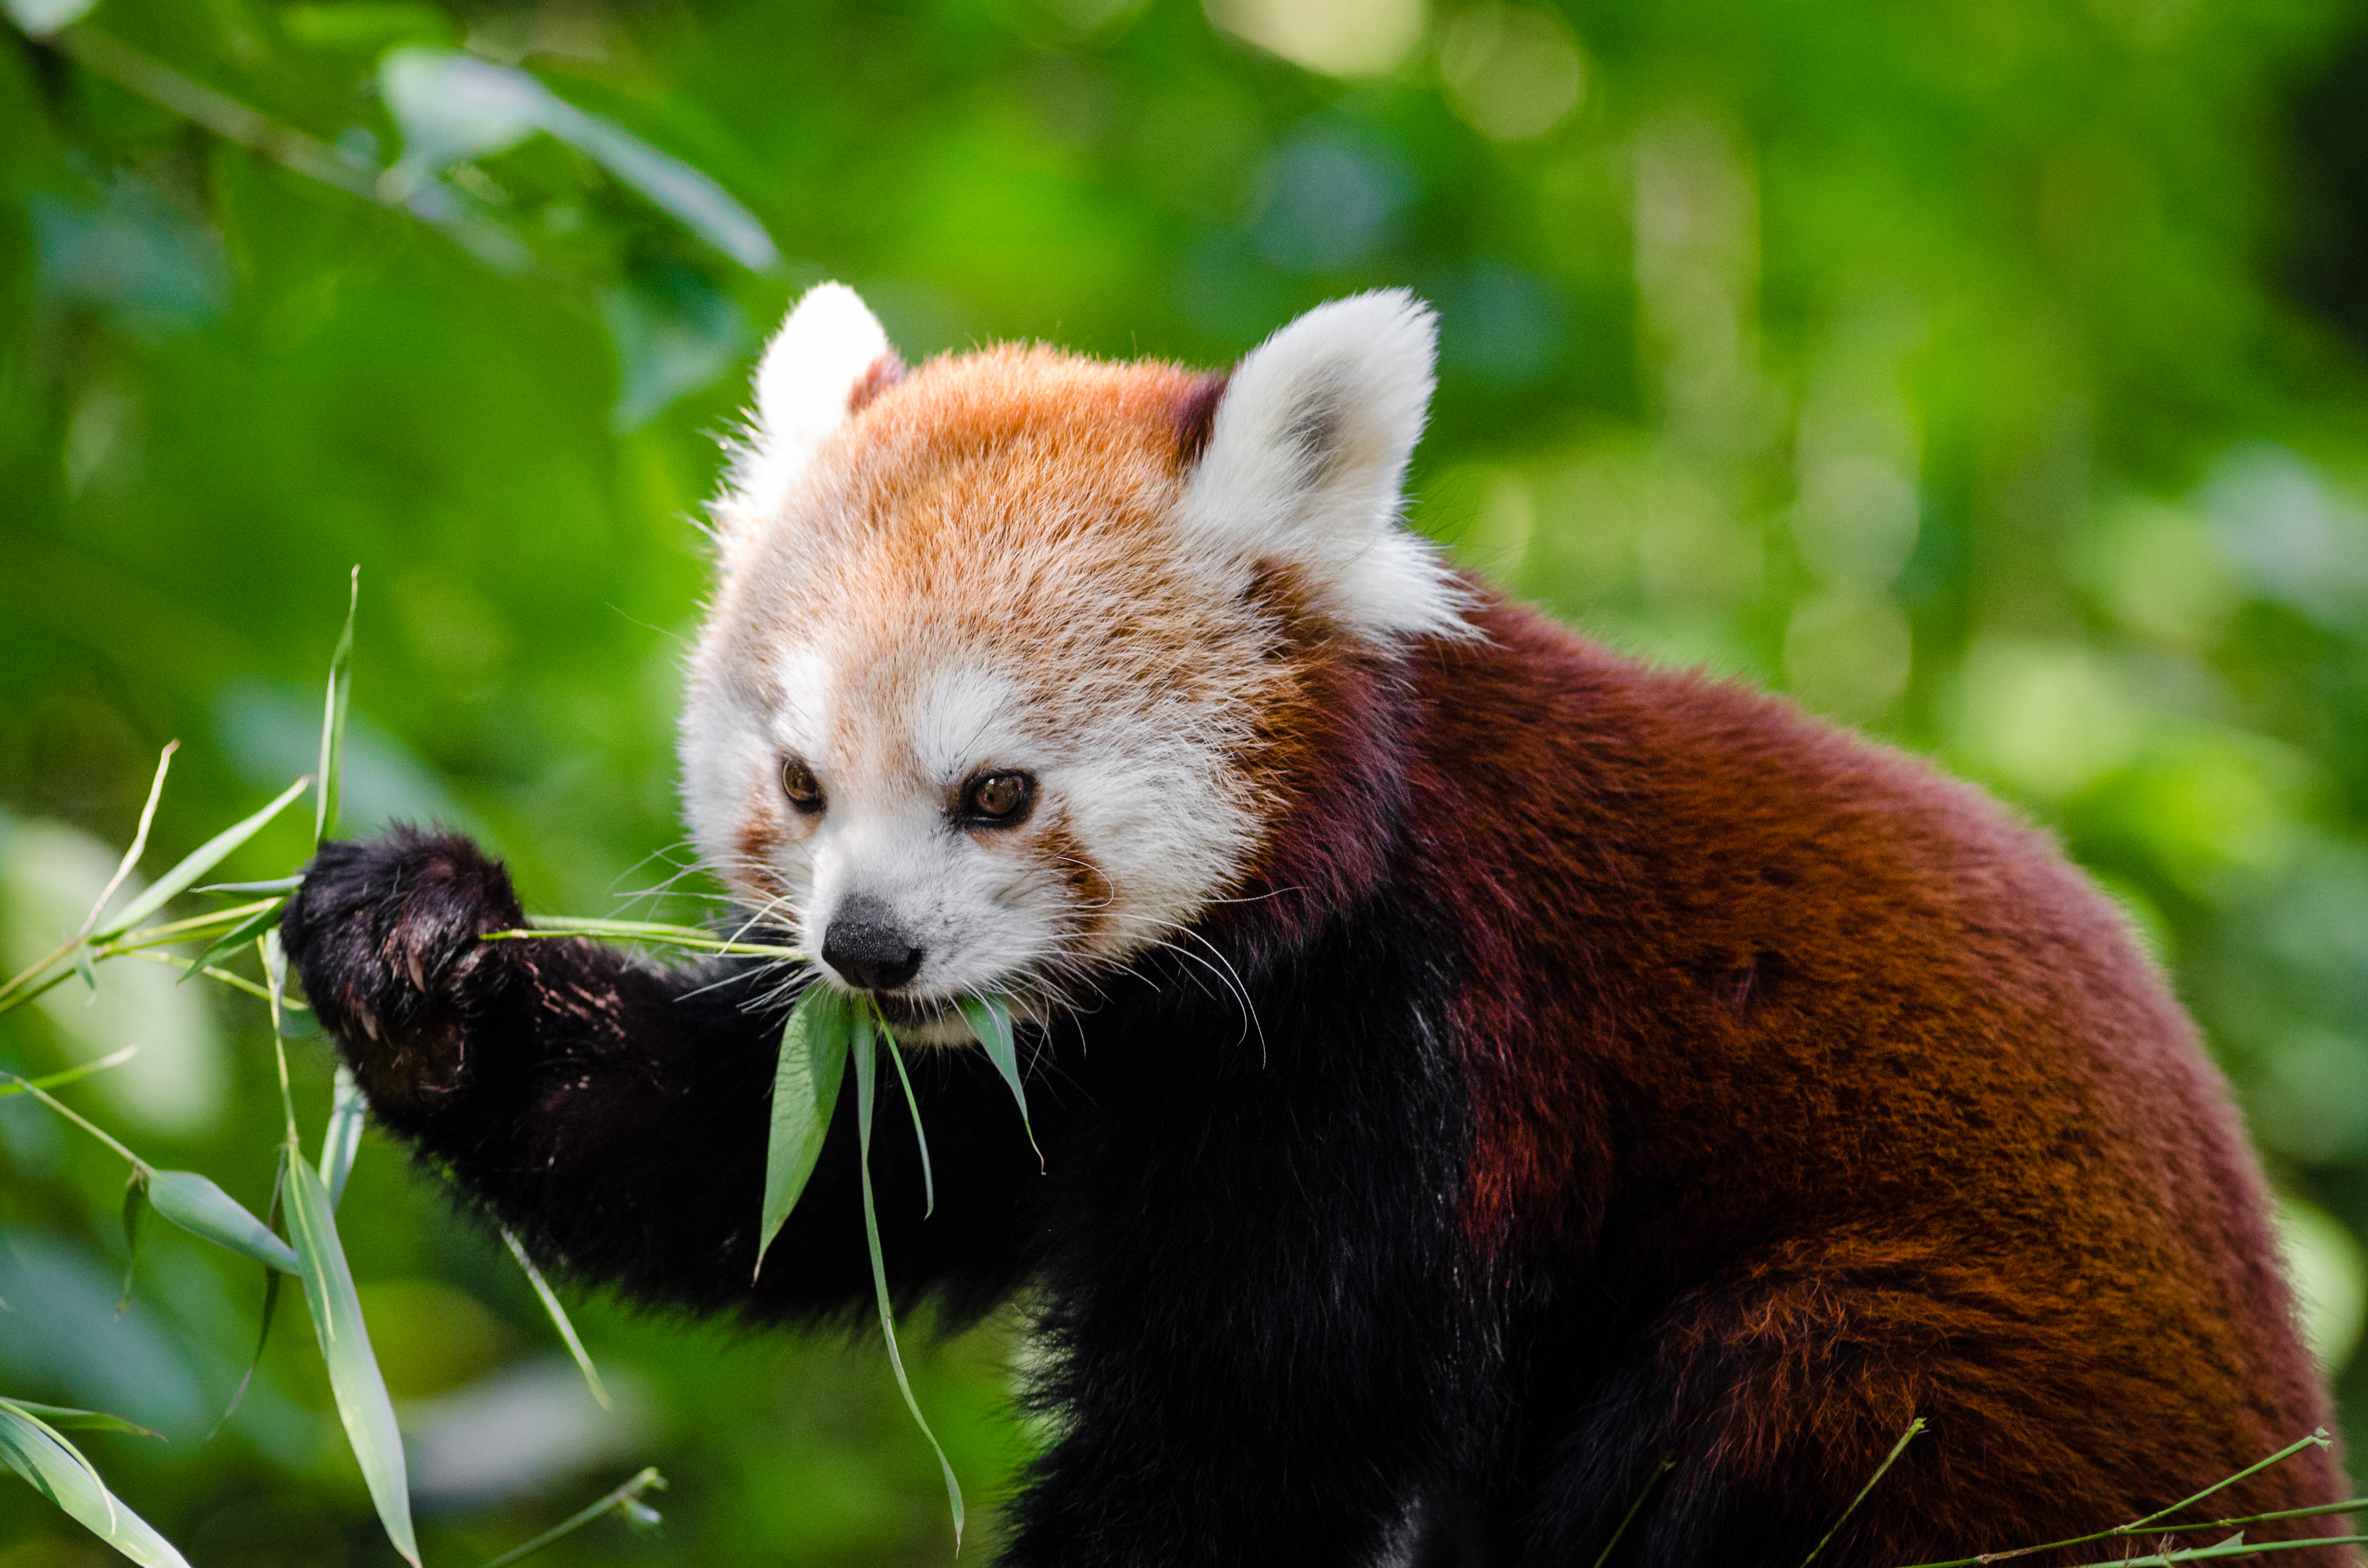
tree, nature, bokeh, vintage, sweet, rain, wet, animal, cute, female, wildlife, zoo, fur, orange, young, green, high, red, mammal, nikon, fauna, red panda, panda, sad, face, nose, whiskers, tail, animals, ears, endangered, vertebrate, germany, deutschland, natur, tier, iso, fell, regen, gesicht, baum, adorable, bamboo, d7000, roter, kleiner, niedlich, sues, suess, species, bedrohte, tierart, tierpark, weiblich, jungtier, jung, ohren, schwanz, nase, bedroht, ailurus, fulgens, moist, feucht, traurig, gr n, s s